Caroline Abbé

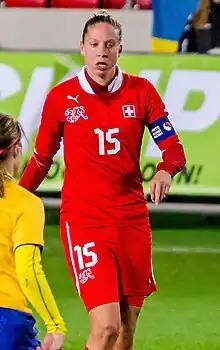
Abbé capatining Switzerland in 2012.

Caroline Agnès Abbé (born 13 January 1988) is a Swiss former footballer who played as a defender and for the Switzerland national team as their captain.